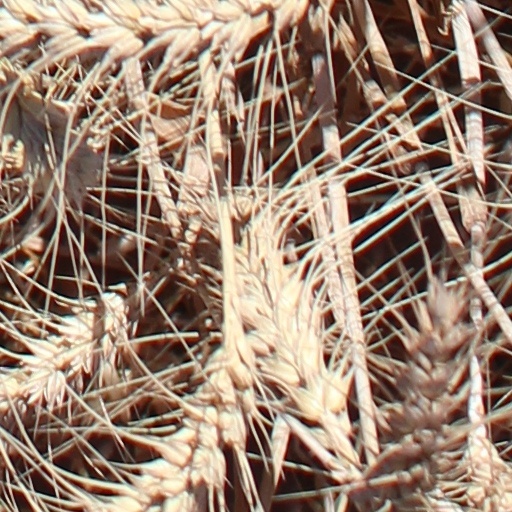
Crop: wheat